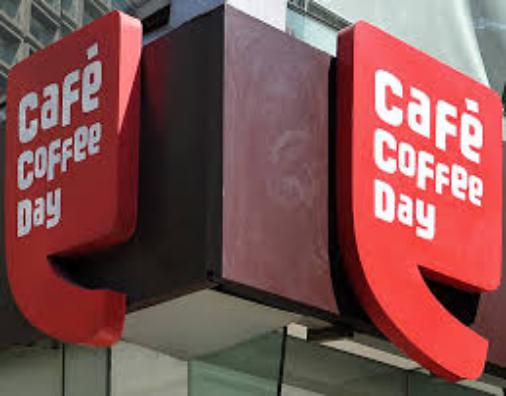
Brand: Cafe Coffee Day
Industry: Food